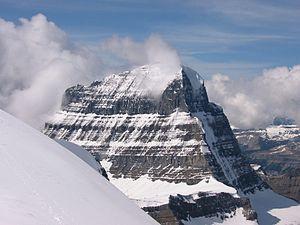
Le mont Alberta, en anglais : Mount Alberta, est une montagne située dans la partie supérieure de la vallée de la rivière Athabasca dans le parc national de Jasper, Alberta, Canada. John Norman Collie baptise cette montagne en 1898 en l'honneur de la princesse Louise Caroline Alberta.